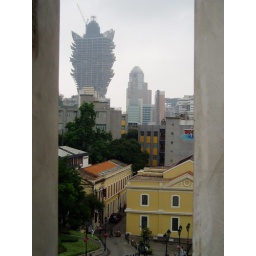
View of new casino being built in Macau from church window.